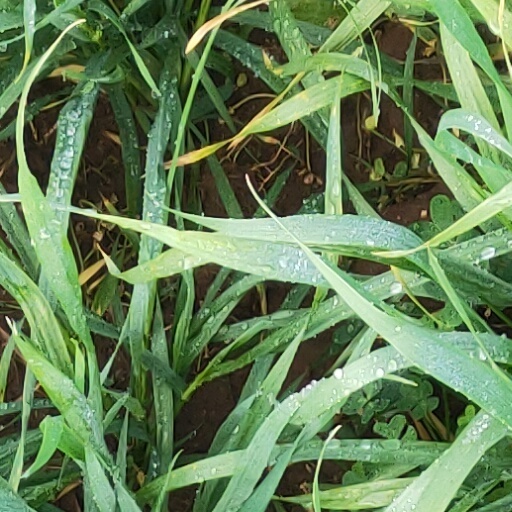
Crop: wheat